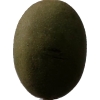
Label: nut